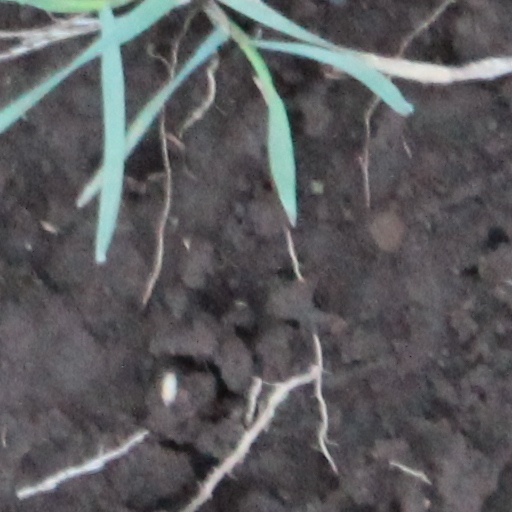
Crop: wheat